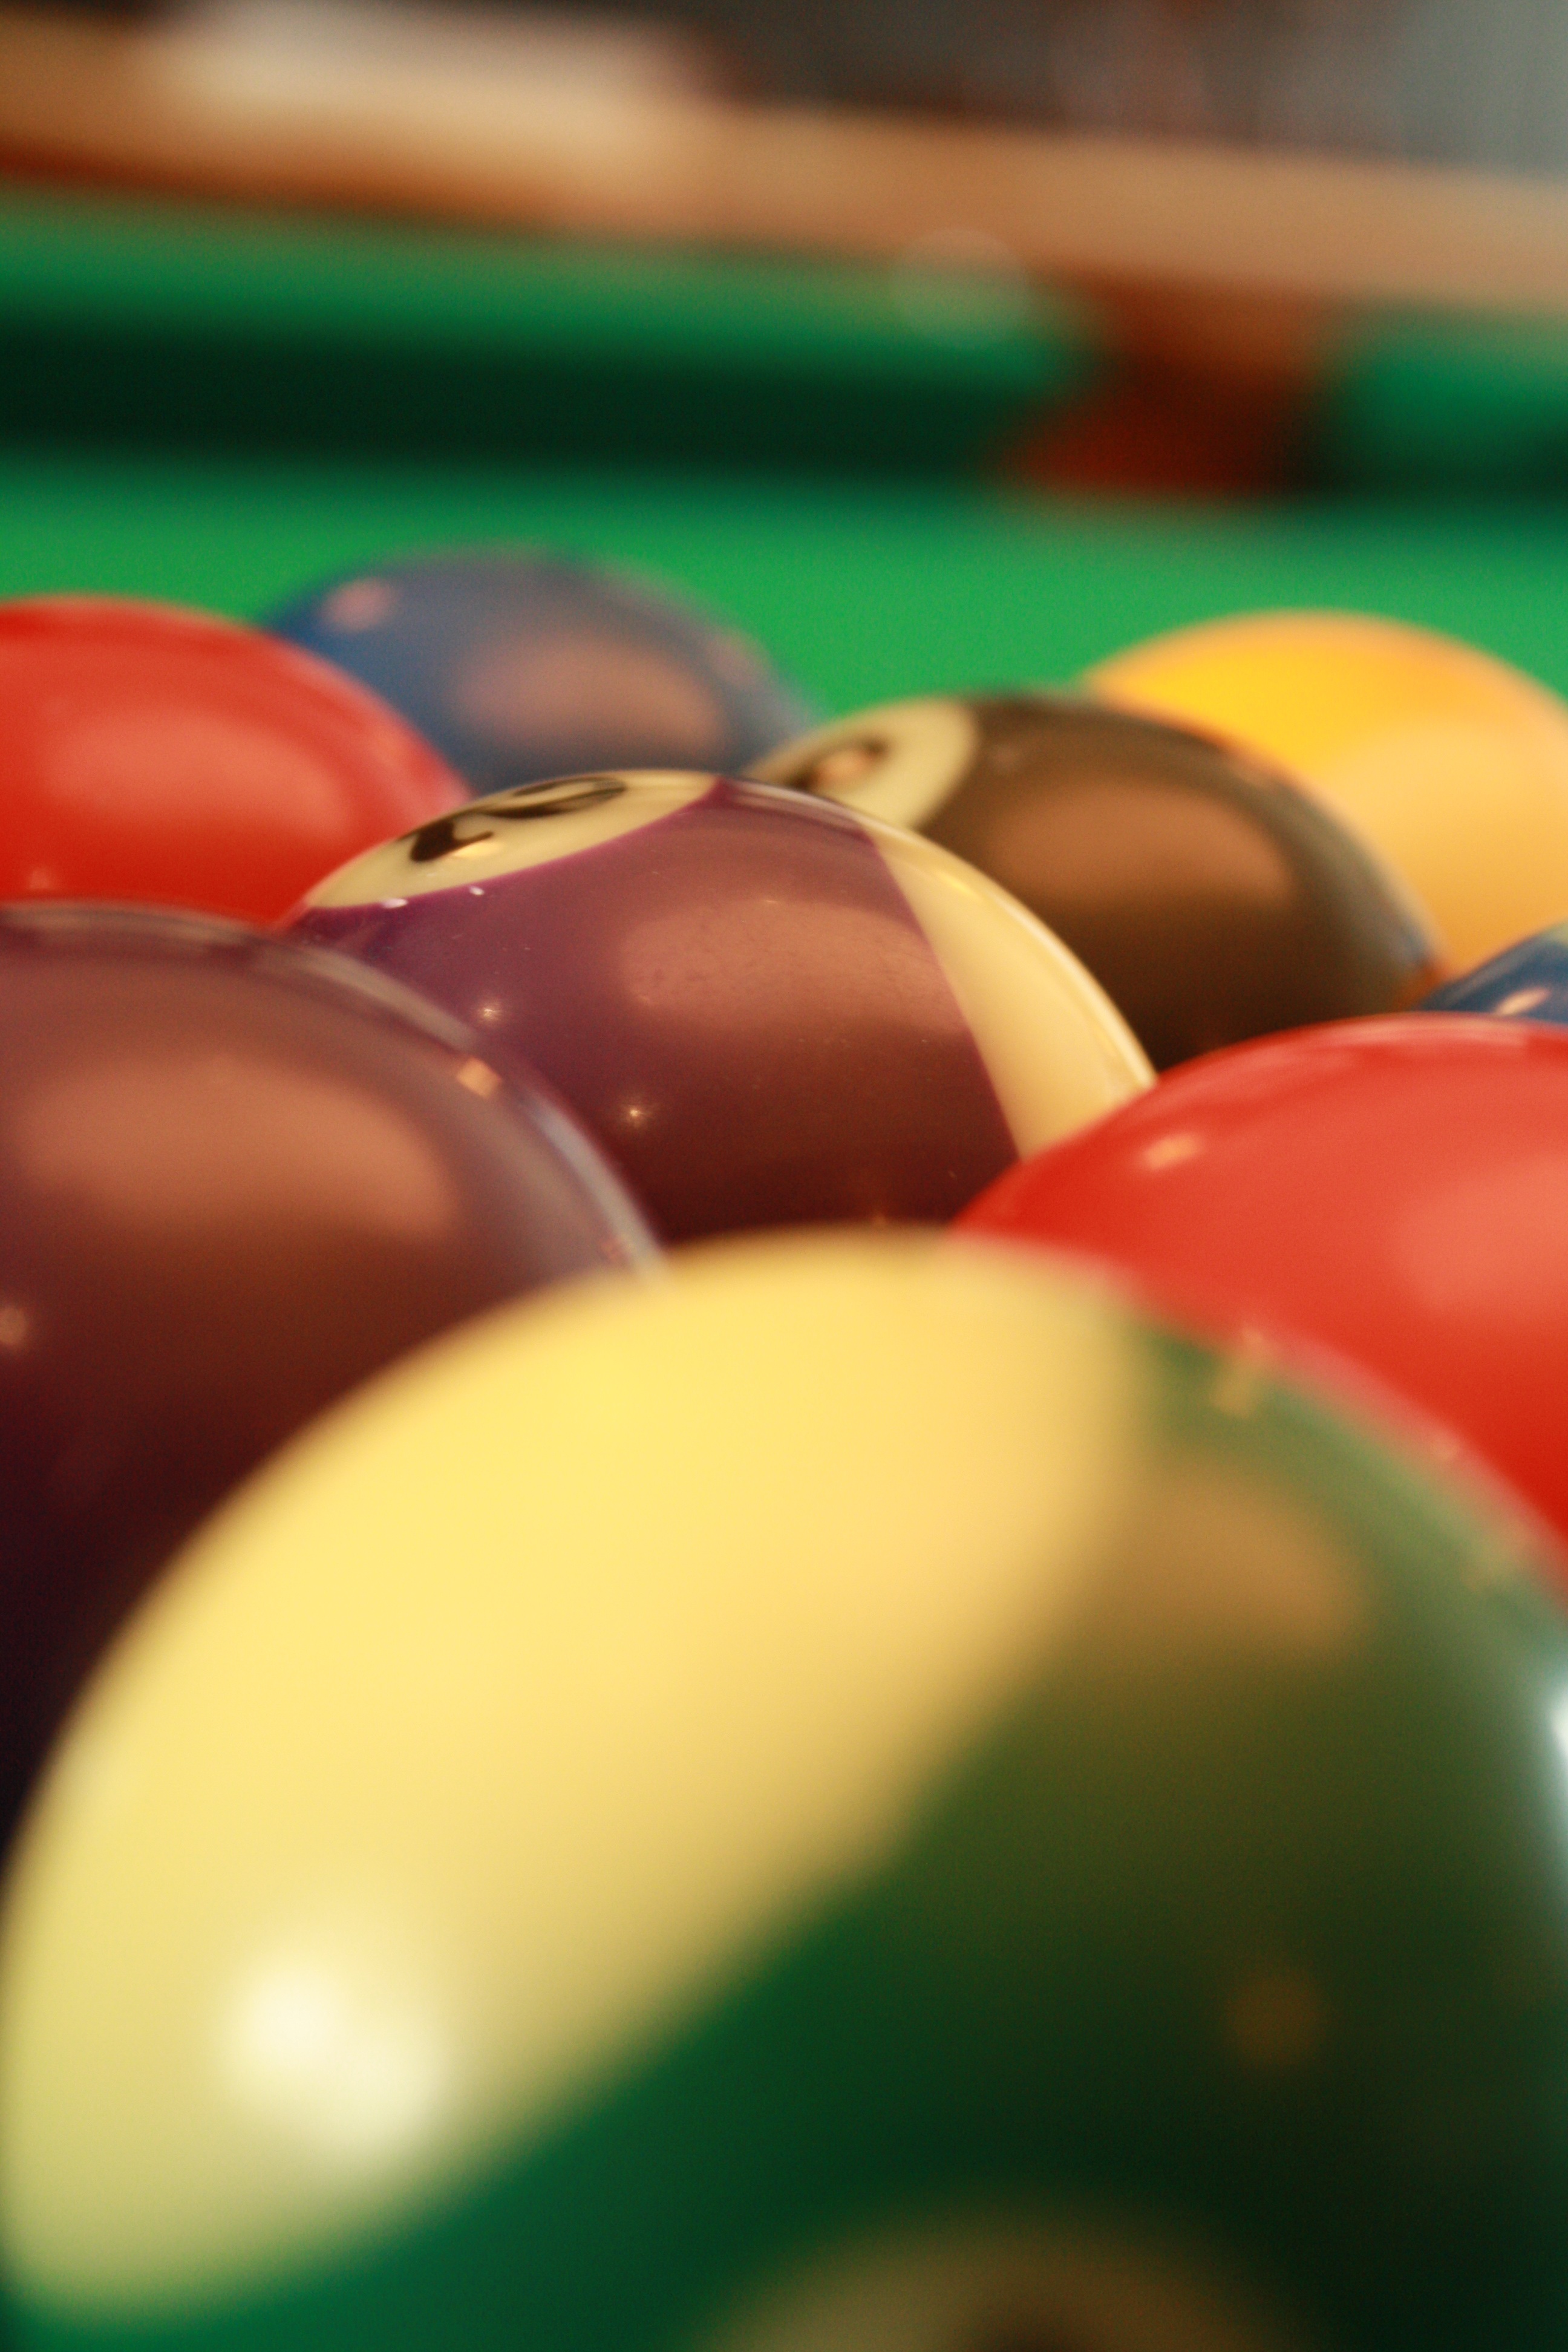
sport, game, play, recreation, pool, food, green, color, indoor, dessert, activity, close up, fun, ball, amusement, sweetness, easter egg, cue sports